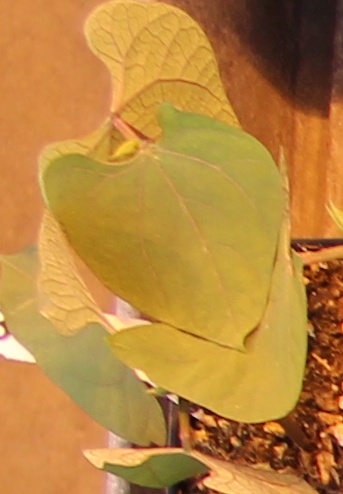
Label: Blackbean